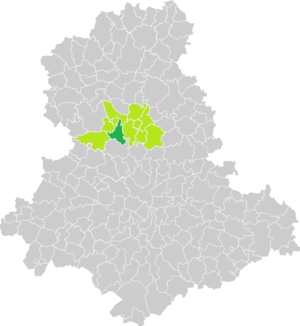
Carte de situation de la commune de Chamboret (en vert foncé) dans le votre Canton (en vert clair) sur une carte des communes de la Haute-Vienne
Chamborêt est une commune française située dans le département de la Haute-Vienne en région Nouvelle-Aquitaine.